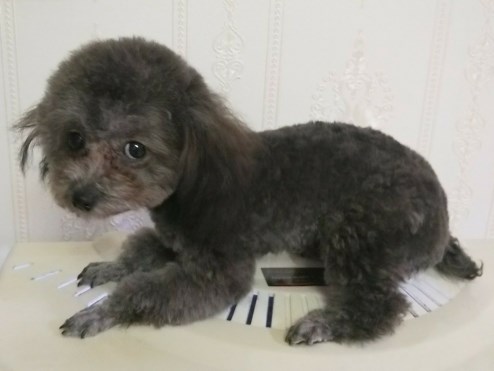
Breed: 7449-n000128-teddy